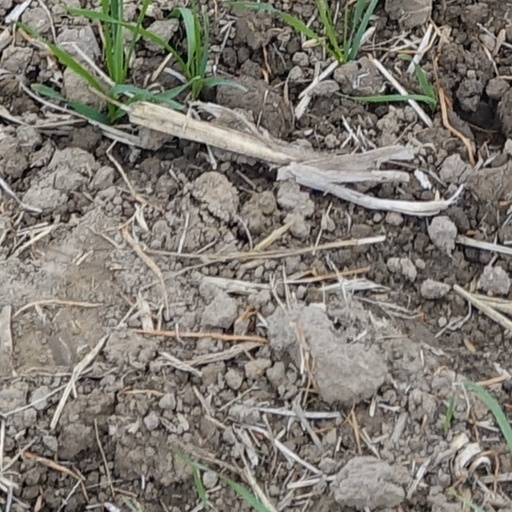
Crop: wheat